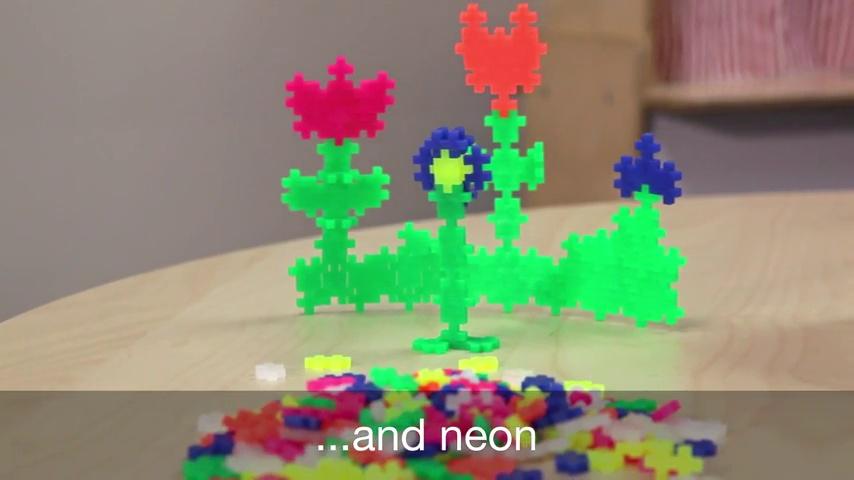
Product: PLUS PLUS - Construction Building Toy, Open Play Set - 1200 Piece - Pastel Color Mix
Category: Toys & Games | Building Toys | Building Sets
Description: Playset includes 1,200 pieces in a colorful mix and an Idea Guide booklet.
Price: $51.89
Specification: ProductDimensions:5.5x5.5x5.5inches|ItemWeight:1.45pounds|ShippingWeight:1.5pounds(Viewshippingratesandpolicies)|DomesticShipping:ItemcanbeshippedwithinU.S.|InternationalShipping:ThisitemcanbeshippedtoselectcountriesoutsideoftheU.S.LearnMore|ASIN:B0080OJ9UU|Itemmodelnumber:03322|Manufacturerrecommendedage:36months-15years